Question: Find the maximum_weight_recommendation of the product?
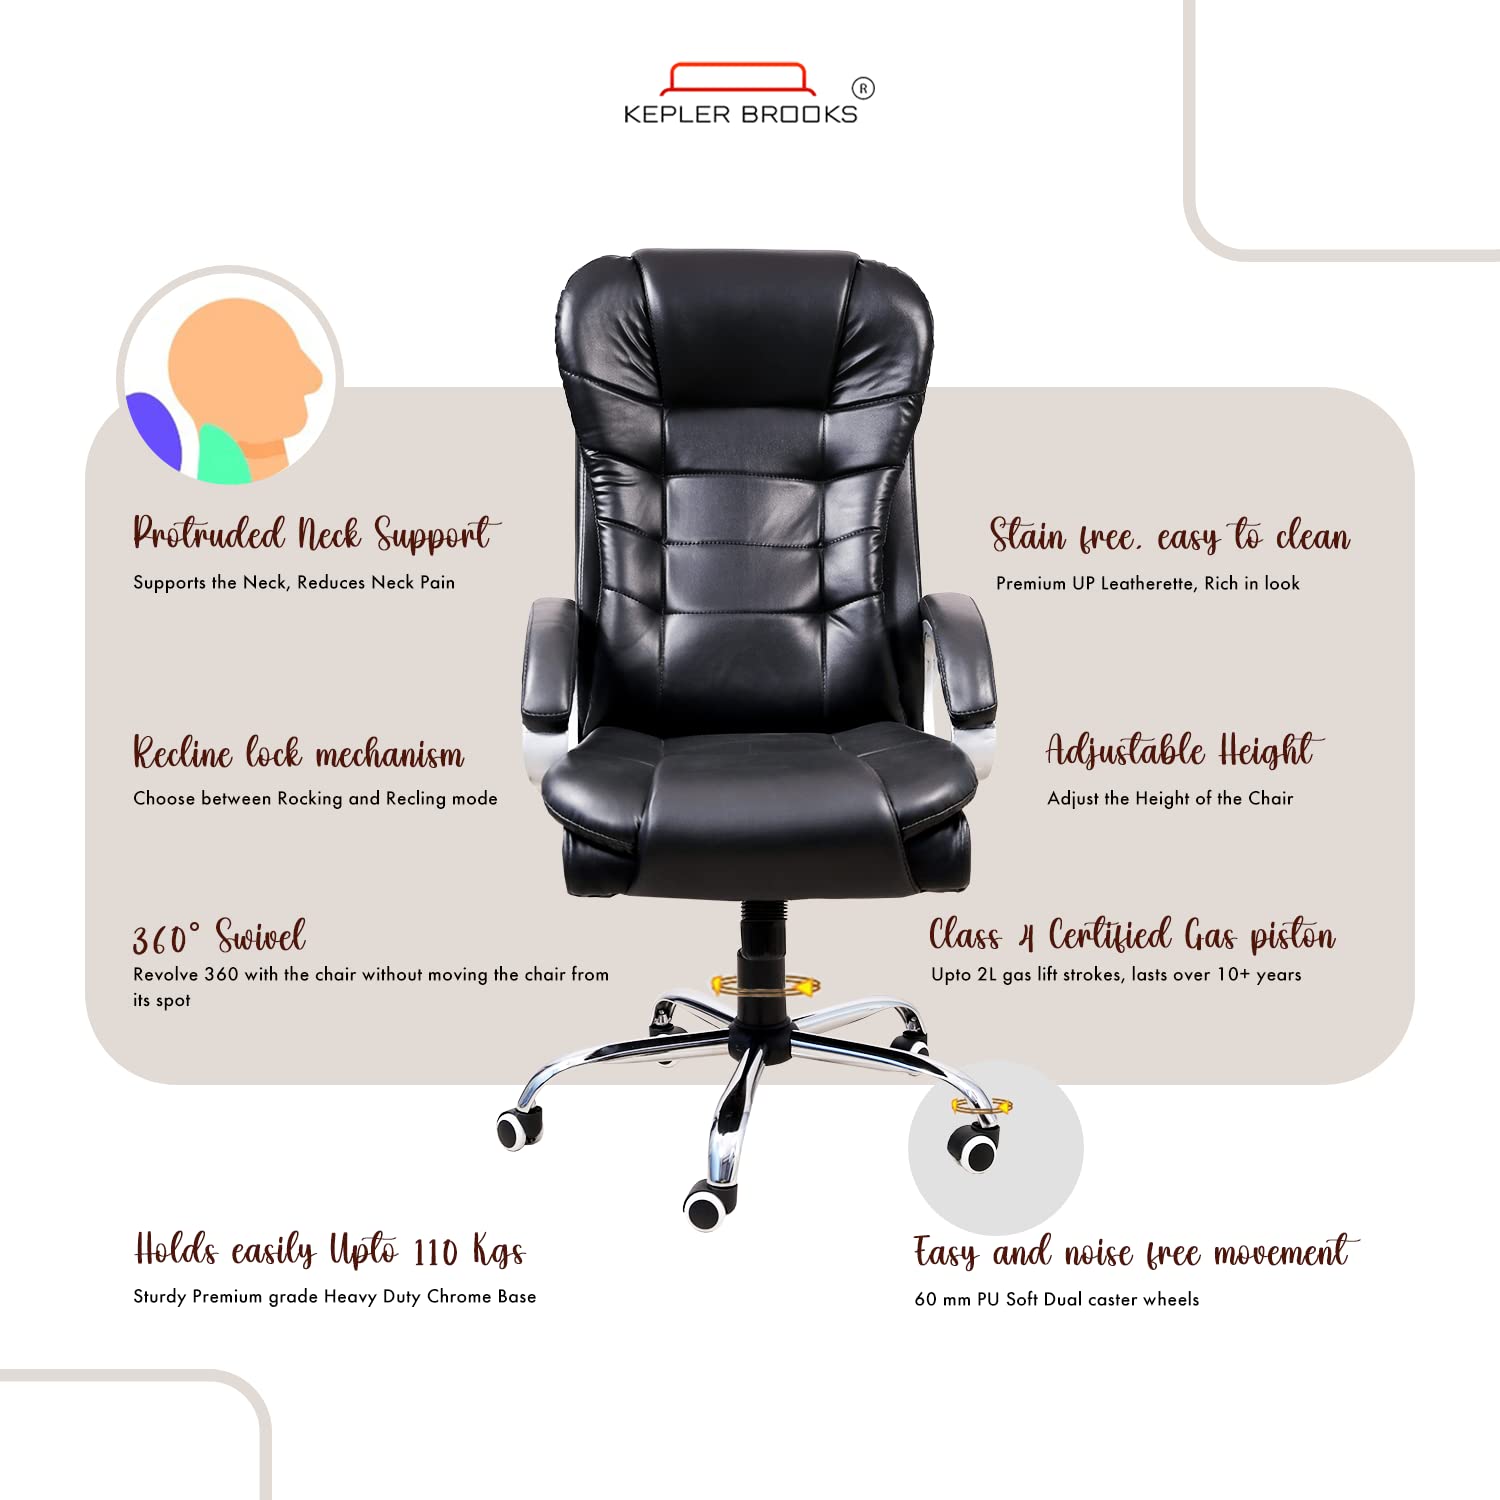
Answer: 110 kilogram